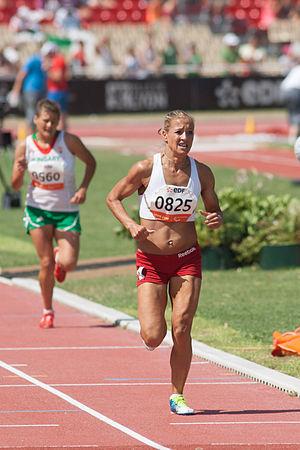
1500 mètres féminin T20.